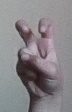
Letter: toot